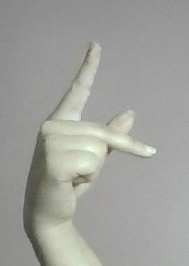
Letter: dha